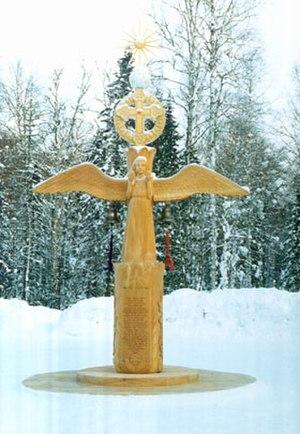
Sergey Anatolyevitch Torop; est un mystique russe, né le 14 janvier 1961 à Krasnodar. Il est connu par ses disciples sous le nom de Vissarion.